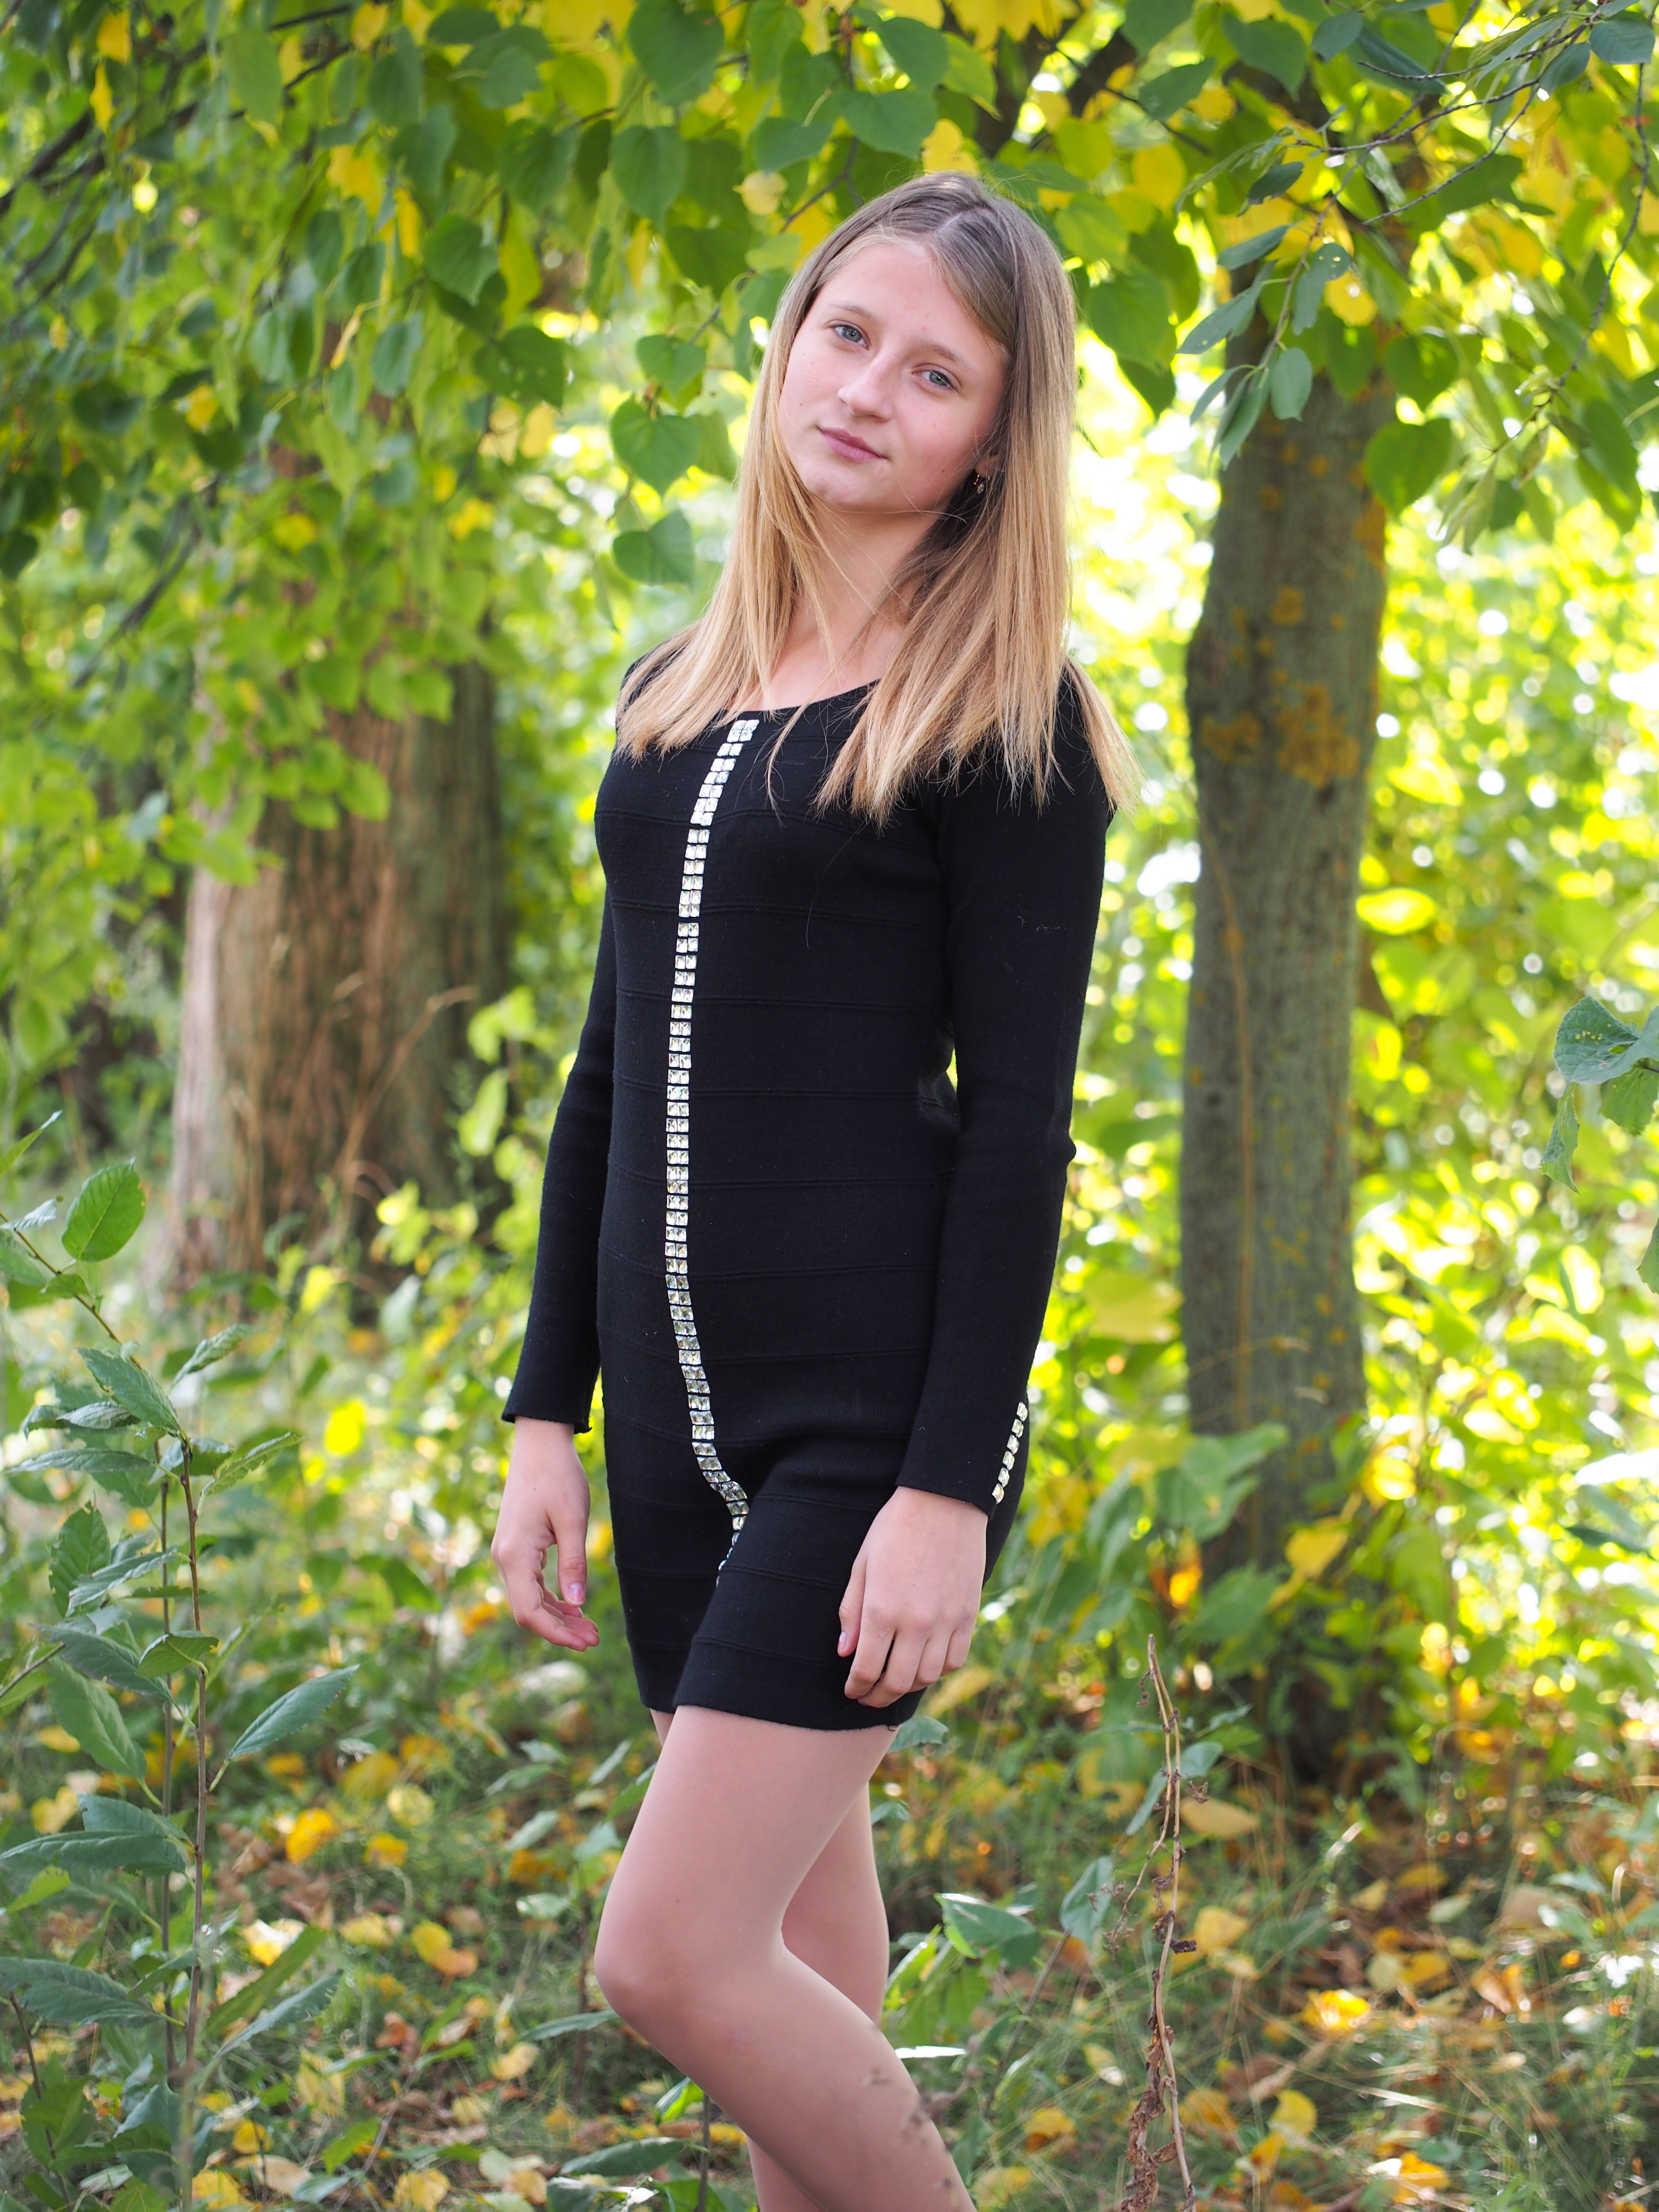
girl, leg, model, spring, autumn, park, fashion, jogging, clothing, lady, outerwear, season, trees, dress, footwear, tights, autumn nature, photo shoot, portrait photography